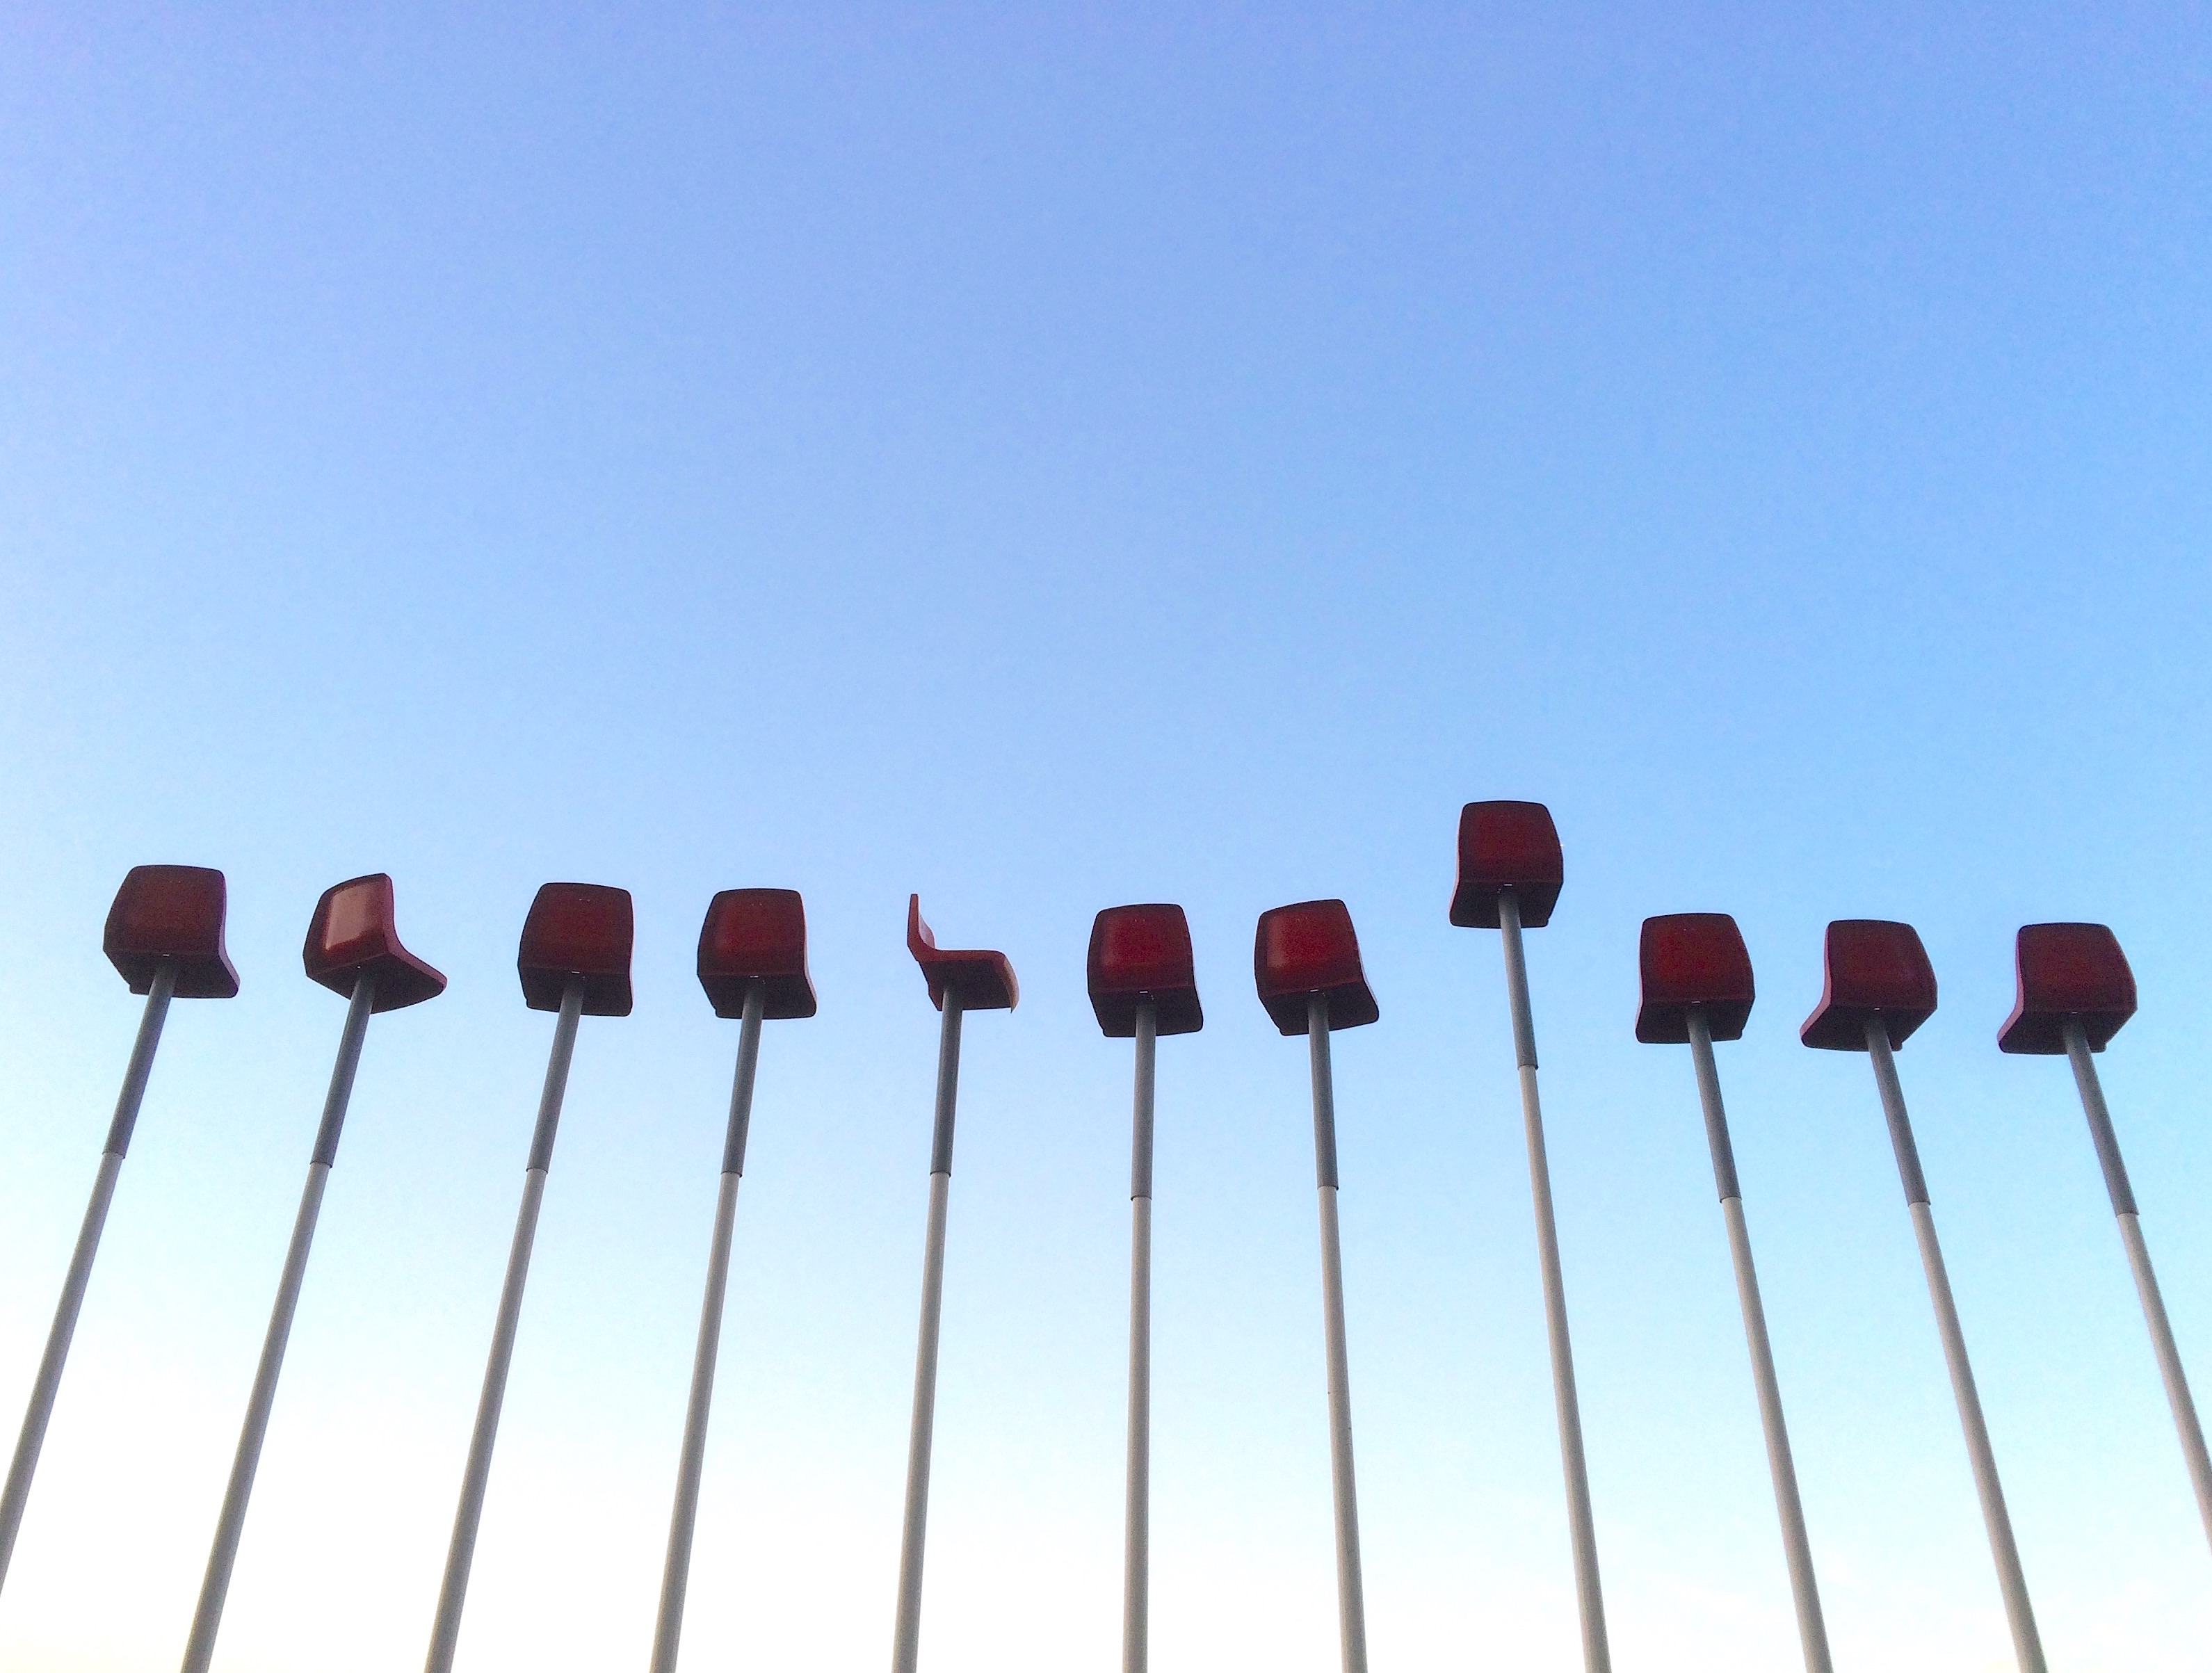
technology, line, diode, electronic device, passive circuit component, circuit component